Dario Dester

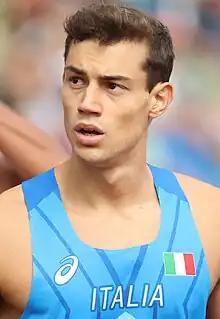
Dester, 2022

Dario Dester (born 22 July 2000) is an Italian decathlete, current national record holder of the decathlon outdoor and heptathlon indoor.